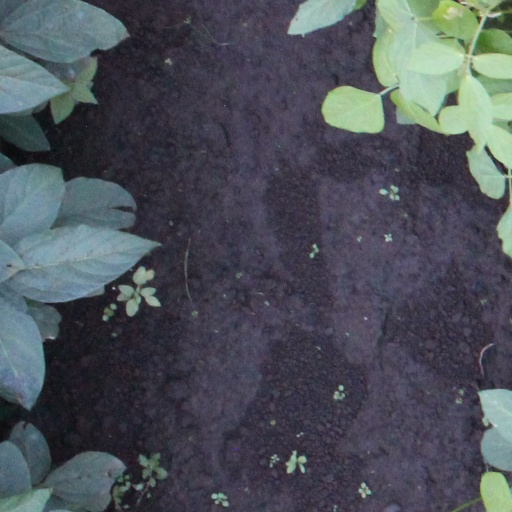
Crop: soybean